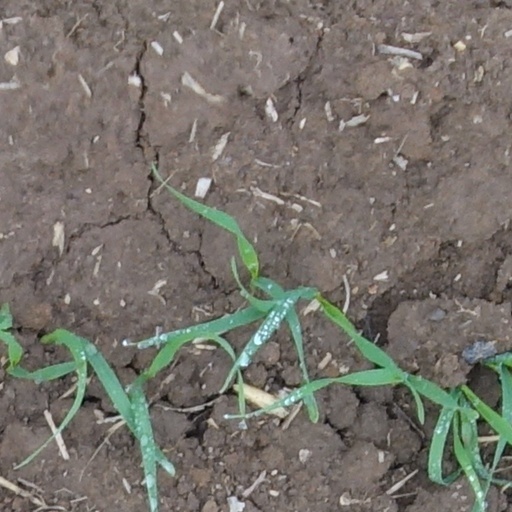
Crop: wheat